Annie Borckink

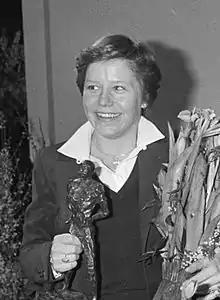
Annie Borckink with the Sportswoman of the Year award in January 1981

Anna "Annie" Johanna Geertruida Maria Borckink (born 17 October 1951) is a former speed skater from the Netherlands, who represented her native country at the 1980 Winter Olympics in Lake Placid, United States. She won the gold medal in the women's 1500 metres event, with Dutch teammate Ria Visser winning the silver medal. For her performance, Borckink was named Dutch Sportswoman of the year. After retiring from skating she runs a sporting goods store in Dronten.